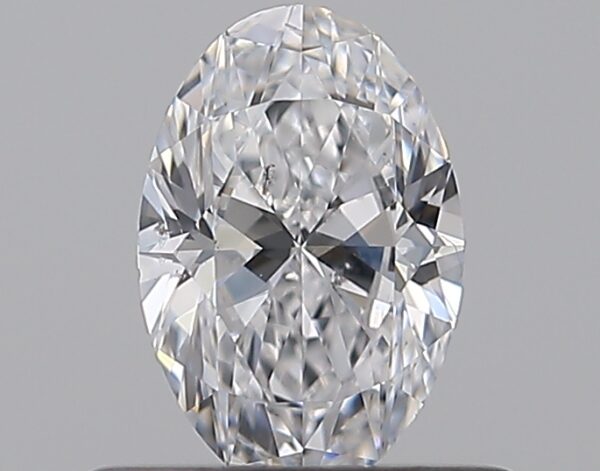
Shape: oval
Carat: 0.51
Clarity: SI1
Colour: D
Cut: EX
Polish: VG
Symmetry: VG
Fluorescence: N
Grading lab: GIA
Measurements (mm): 6.41 x 4.31 x 2.75